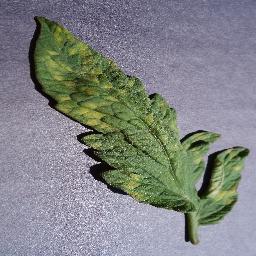
Label: Tomato___Leaf_Mold